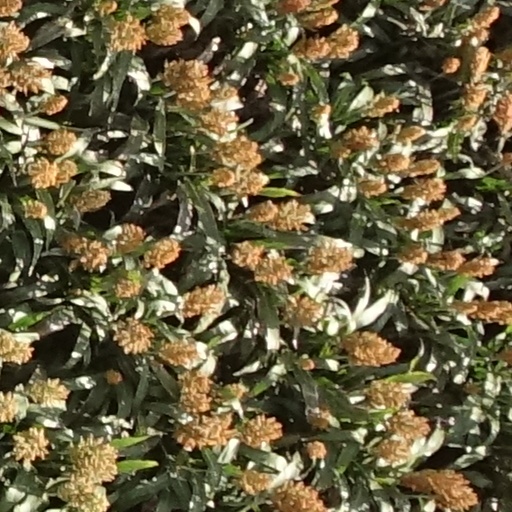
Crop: sorghum